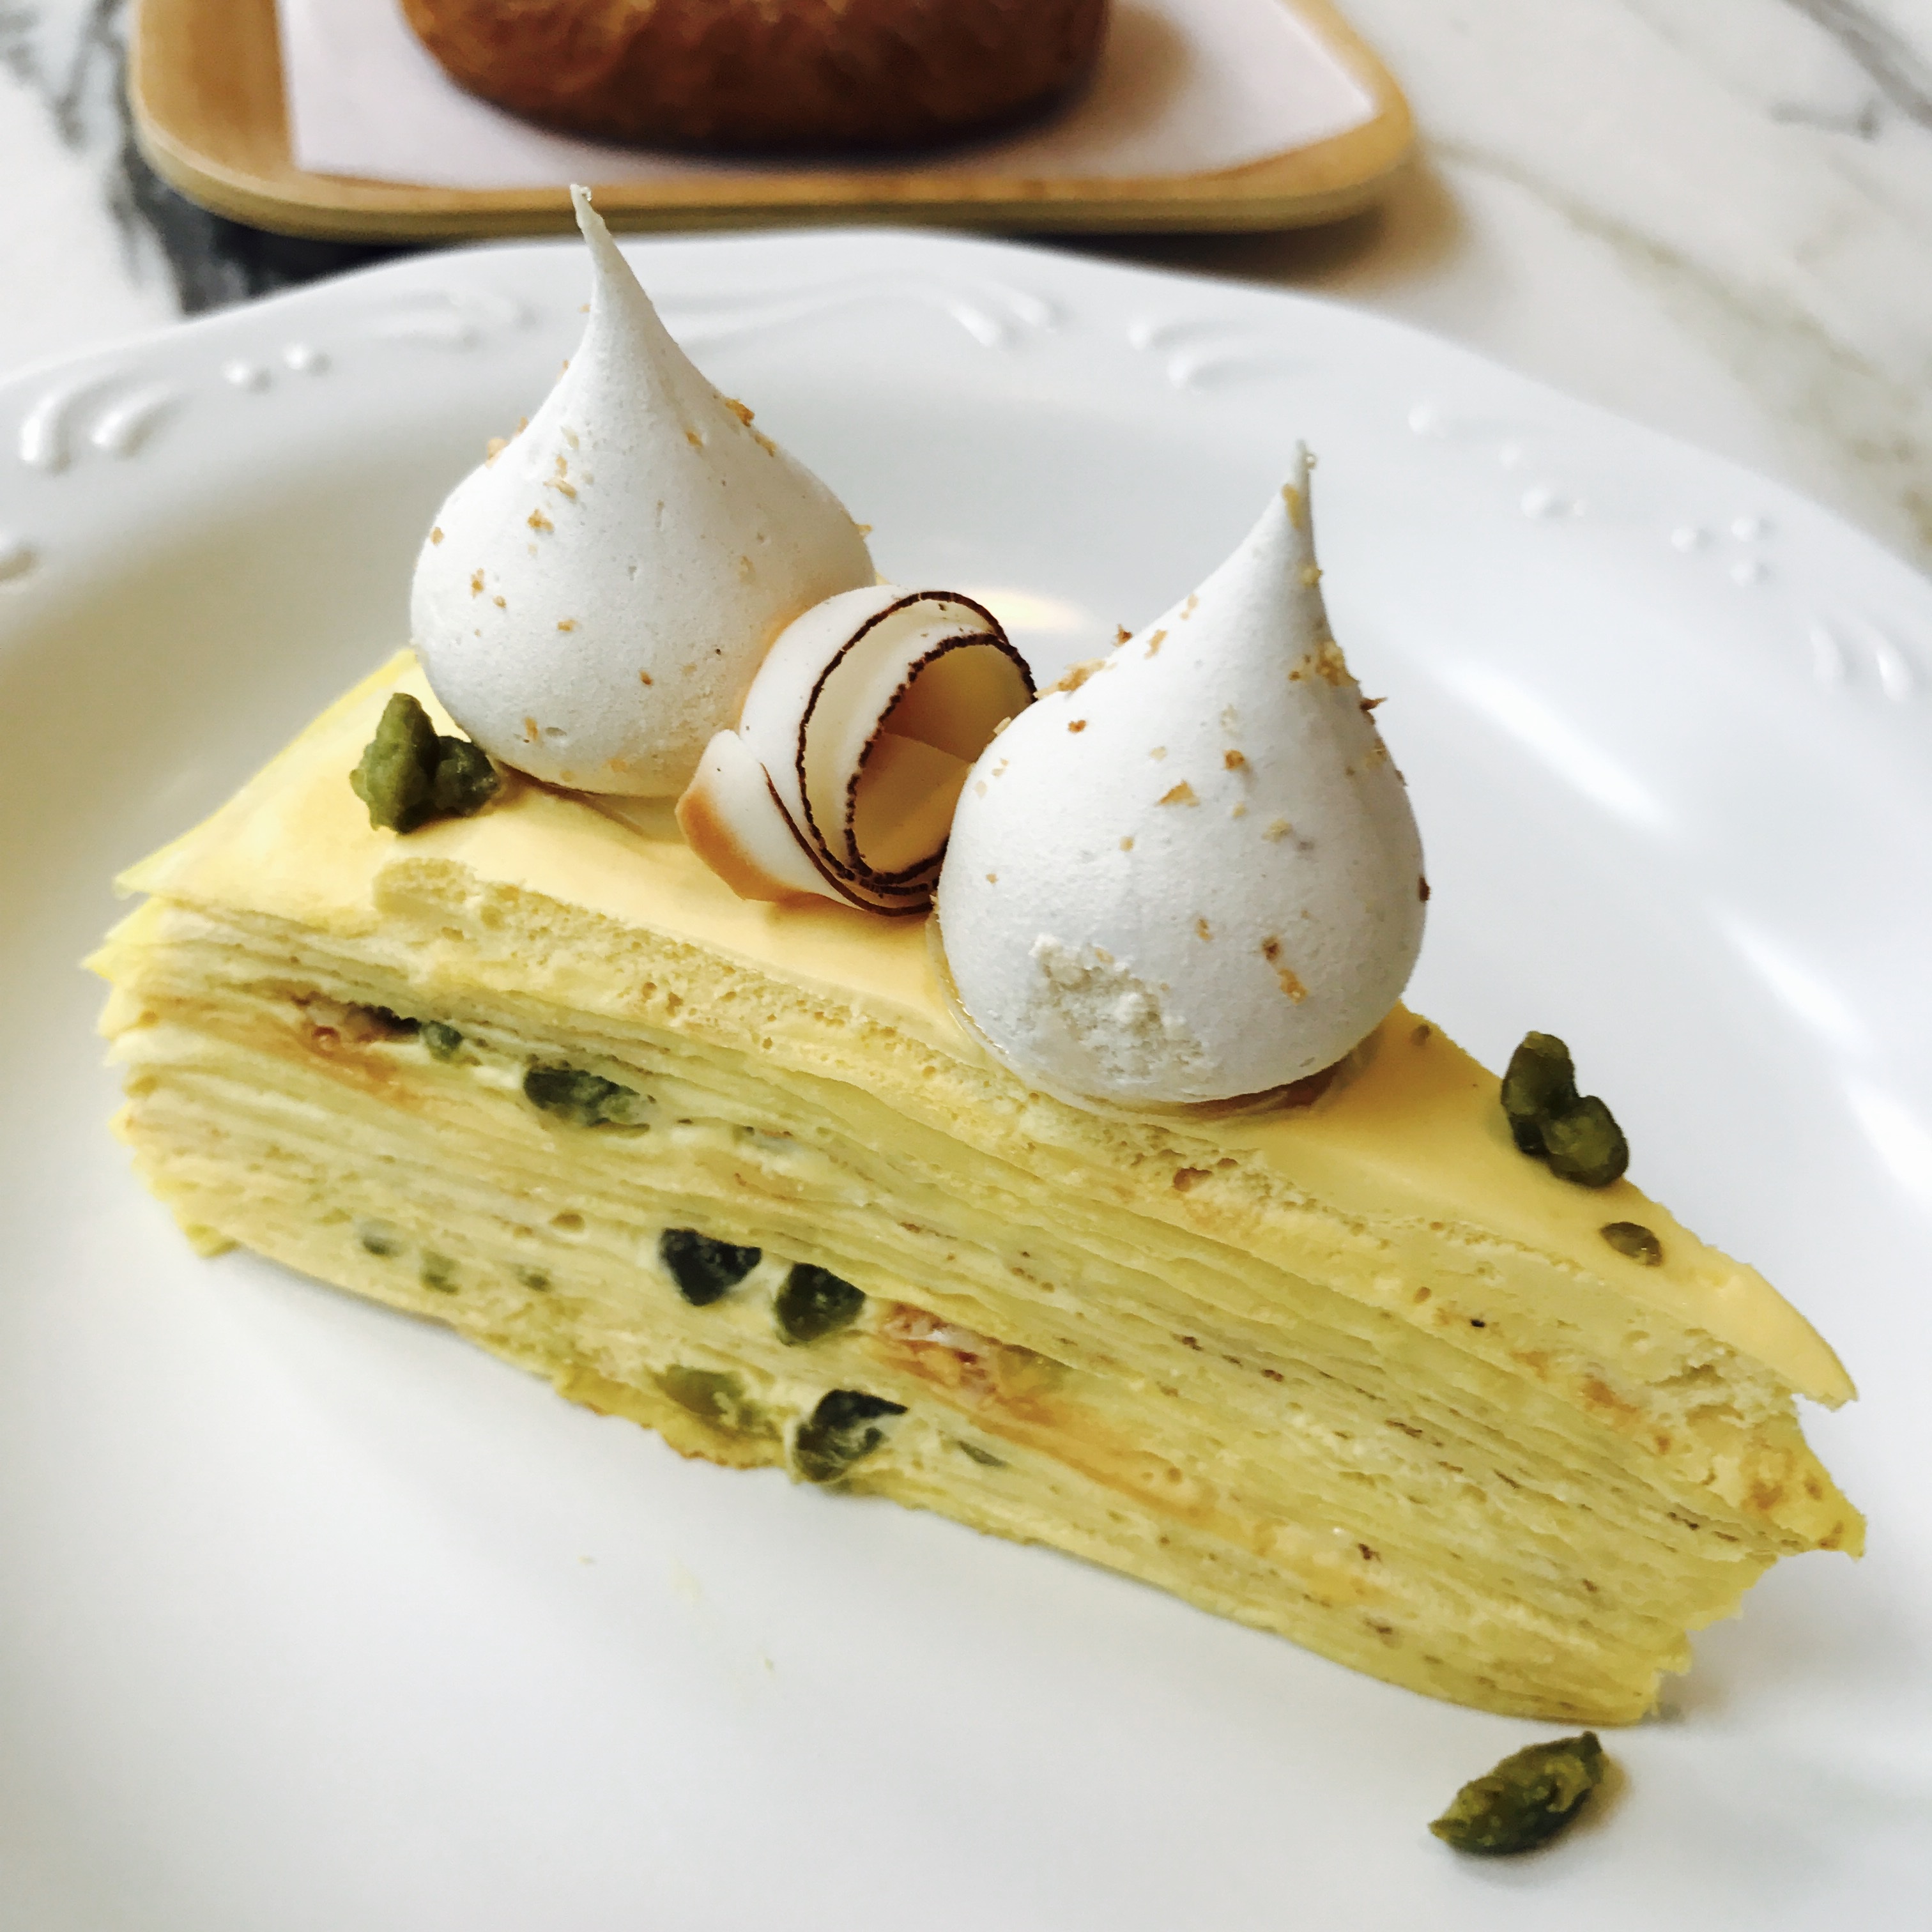
dish, meal, food, produce, plate, breakfast, dessert, cuisine, cream, cake, slice, sweets